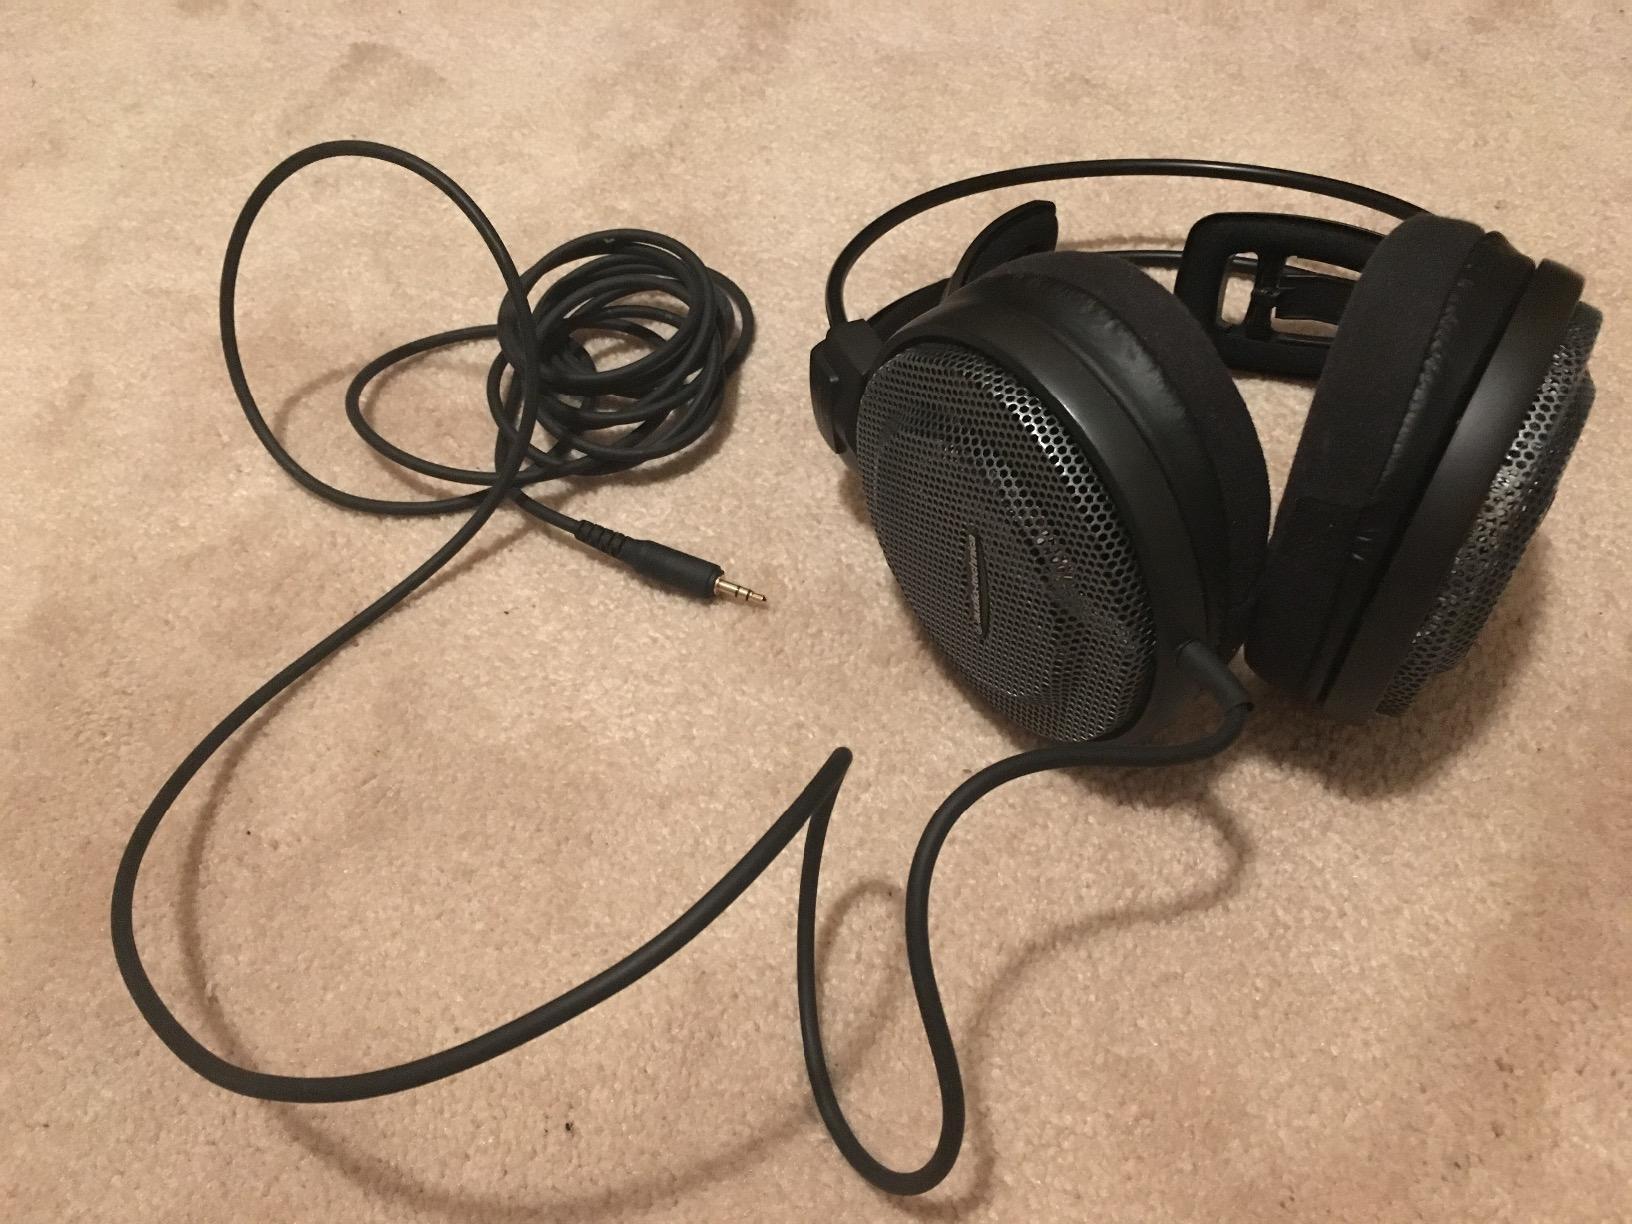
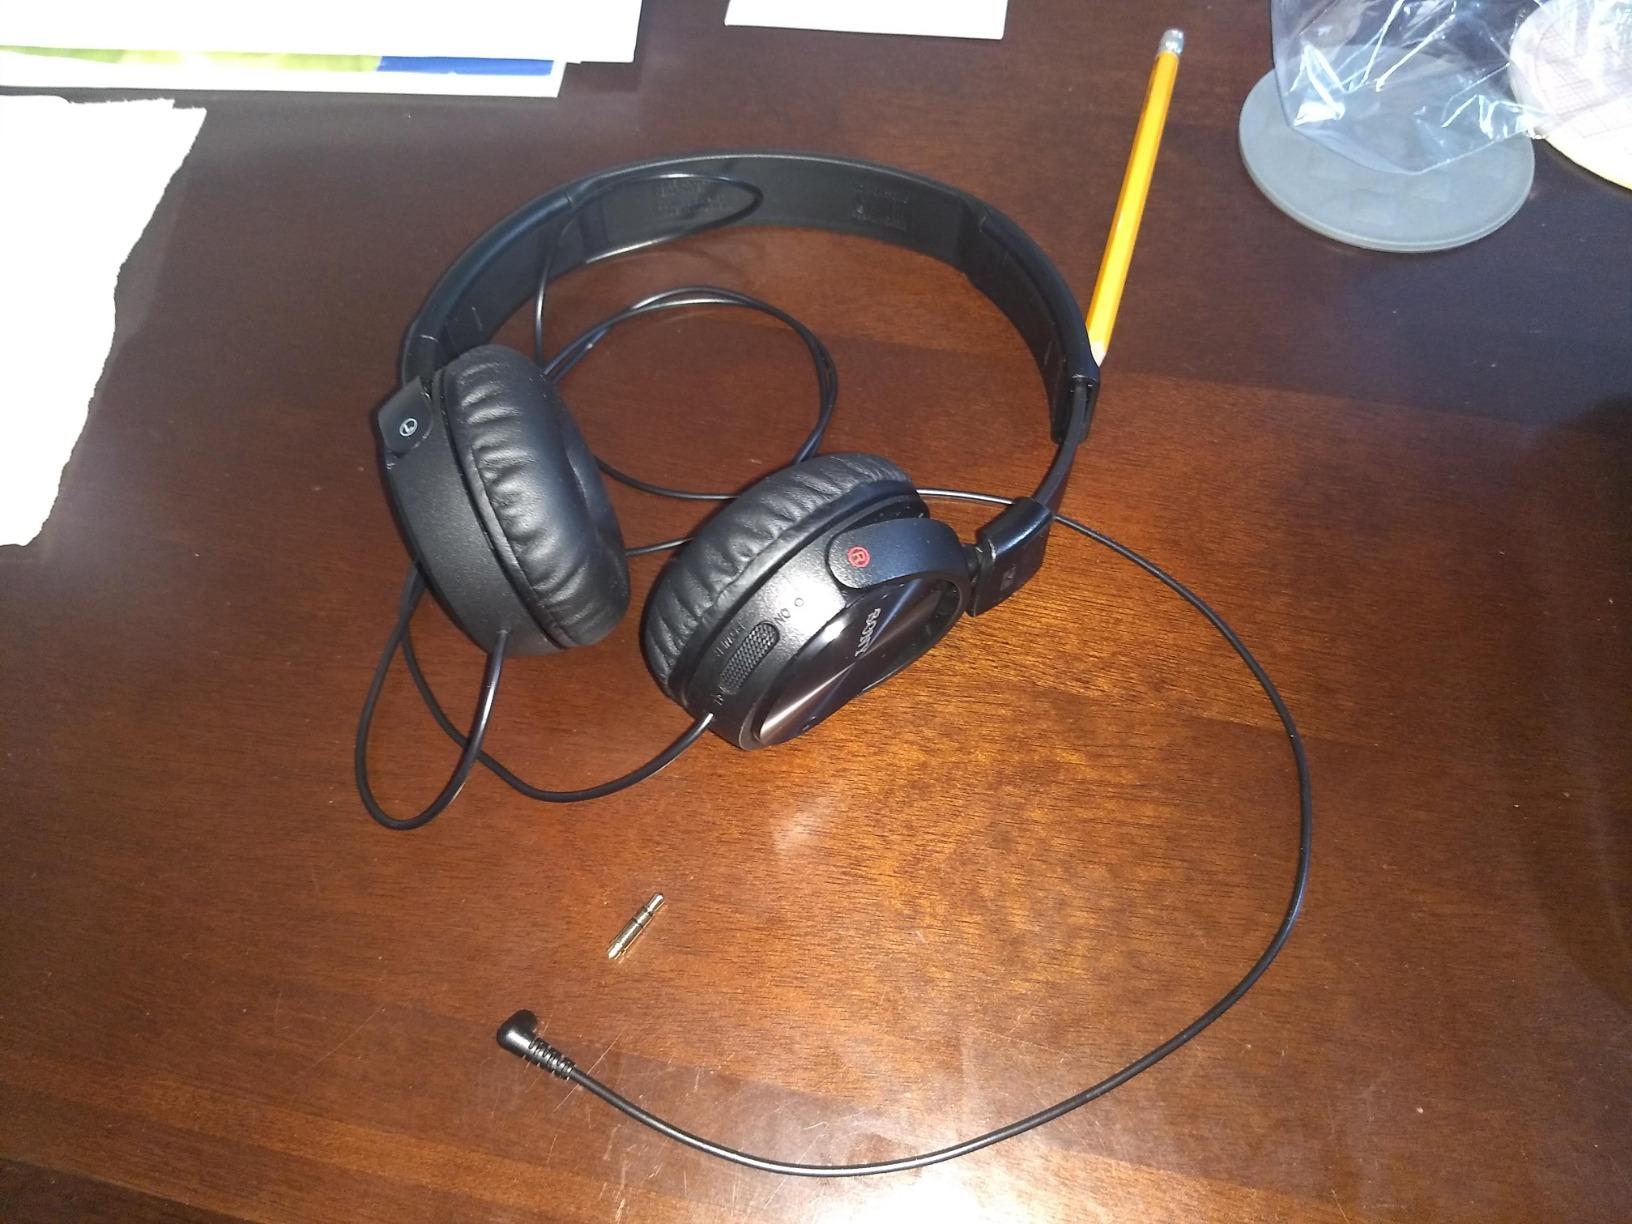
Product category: headphones
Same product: no